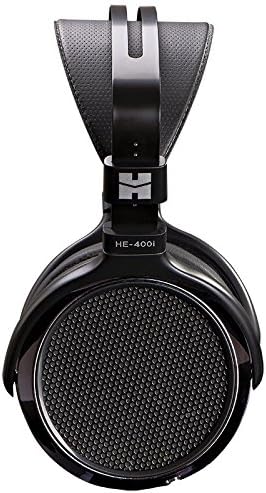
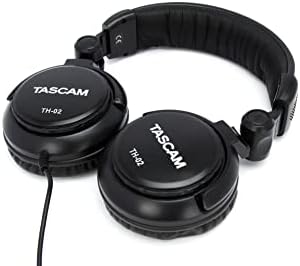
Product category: headphones
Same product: no